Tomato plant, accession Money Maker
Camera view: vertical (180 deg); turntable rotation: 270 degrees
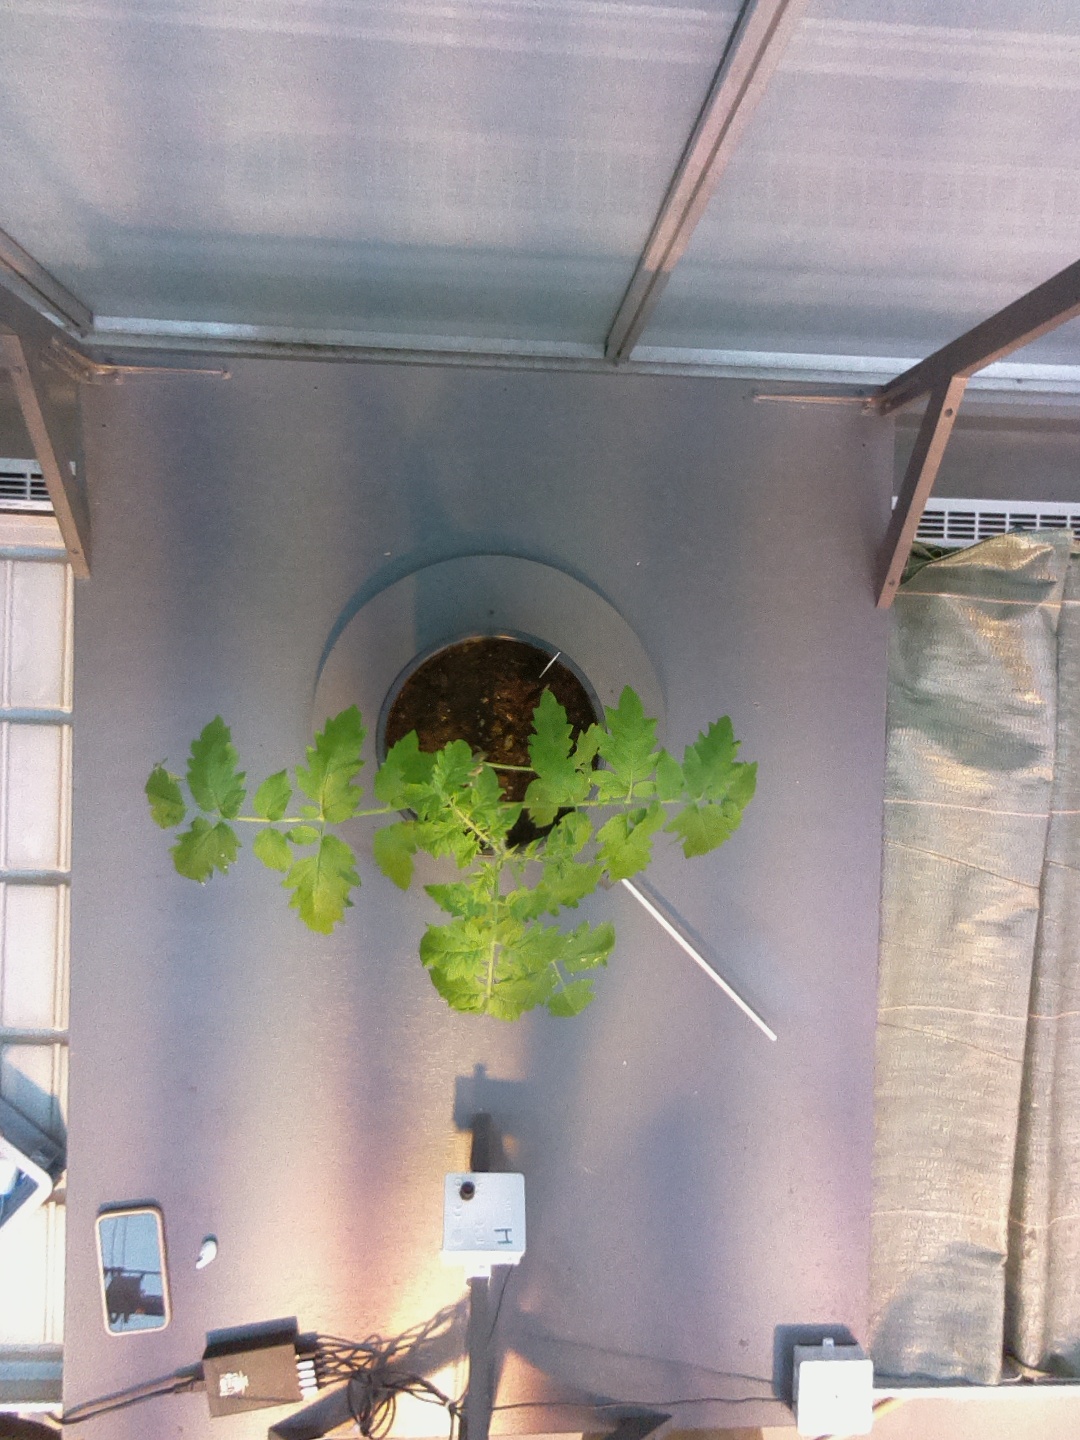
BBCH growth stage 13: 6 of true leaves visible